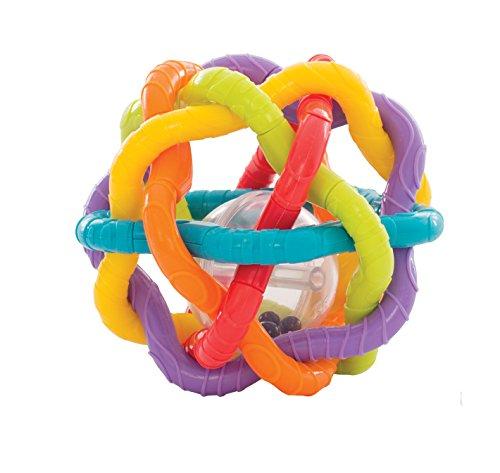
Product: Playgro 0184557 Bendy Ball for Baby Infant Toddler Children, Playgro is Encouraging Imagination with STEM/STEM for a Bright Future - Great Start for a World of Learning
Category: Baby Products | Baby Care | Pacifiers, Teethers & Teething Relief | Teethers
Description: Imagination grows with PlayGo your favorite toys to Play and Grow.
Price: $12.03